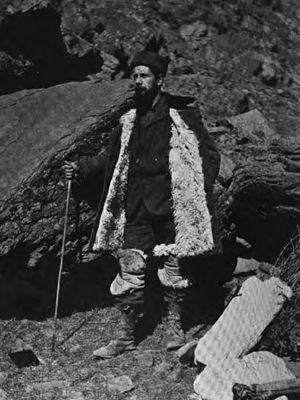
Frank Nicholas Meyer est un explorateur du département de l'Agriculture des États-Unis, qui voyagea en Asie pour collecter de nouvelles espèces de plantes. Il introduisit quelque 2 500 espèces aux États-Unis. Le citron de Meyer rappelle son nom.
Jean Houzeau de Lehaie est un naturaliste belge qui a consacré sa vie entière à l'étude des bambous, à l’introduction de nouvelles espèces venues essentiellement du Japon, de la Chine puis de l'Inde et à leur acclimatation en Belgique dans sa propriété de l’Ermitage située près de Mons. Il est le fils d'Auguste Houzeau de Lehaie et le neveu de Jean-Charles Houzeau de Lehaie.